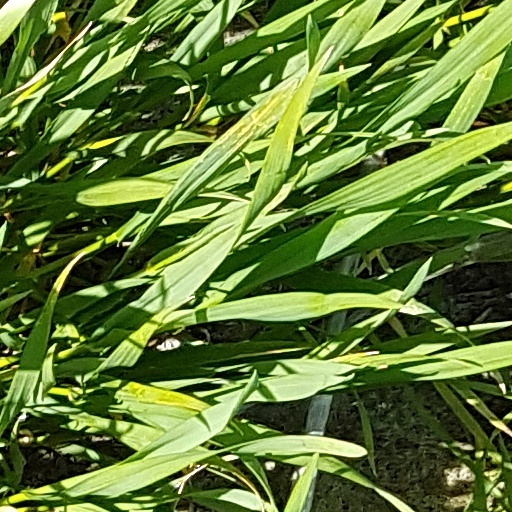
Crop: wheat